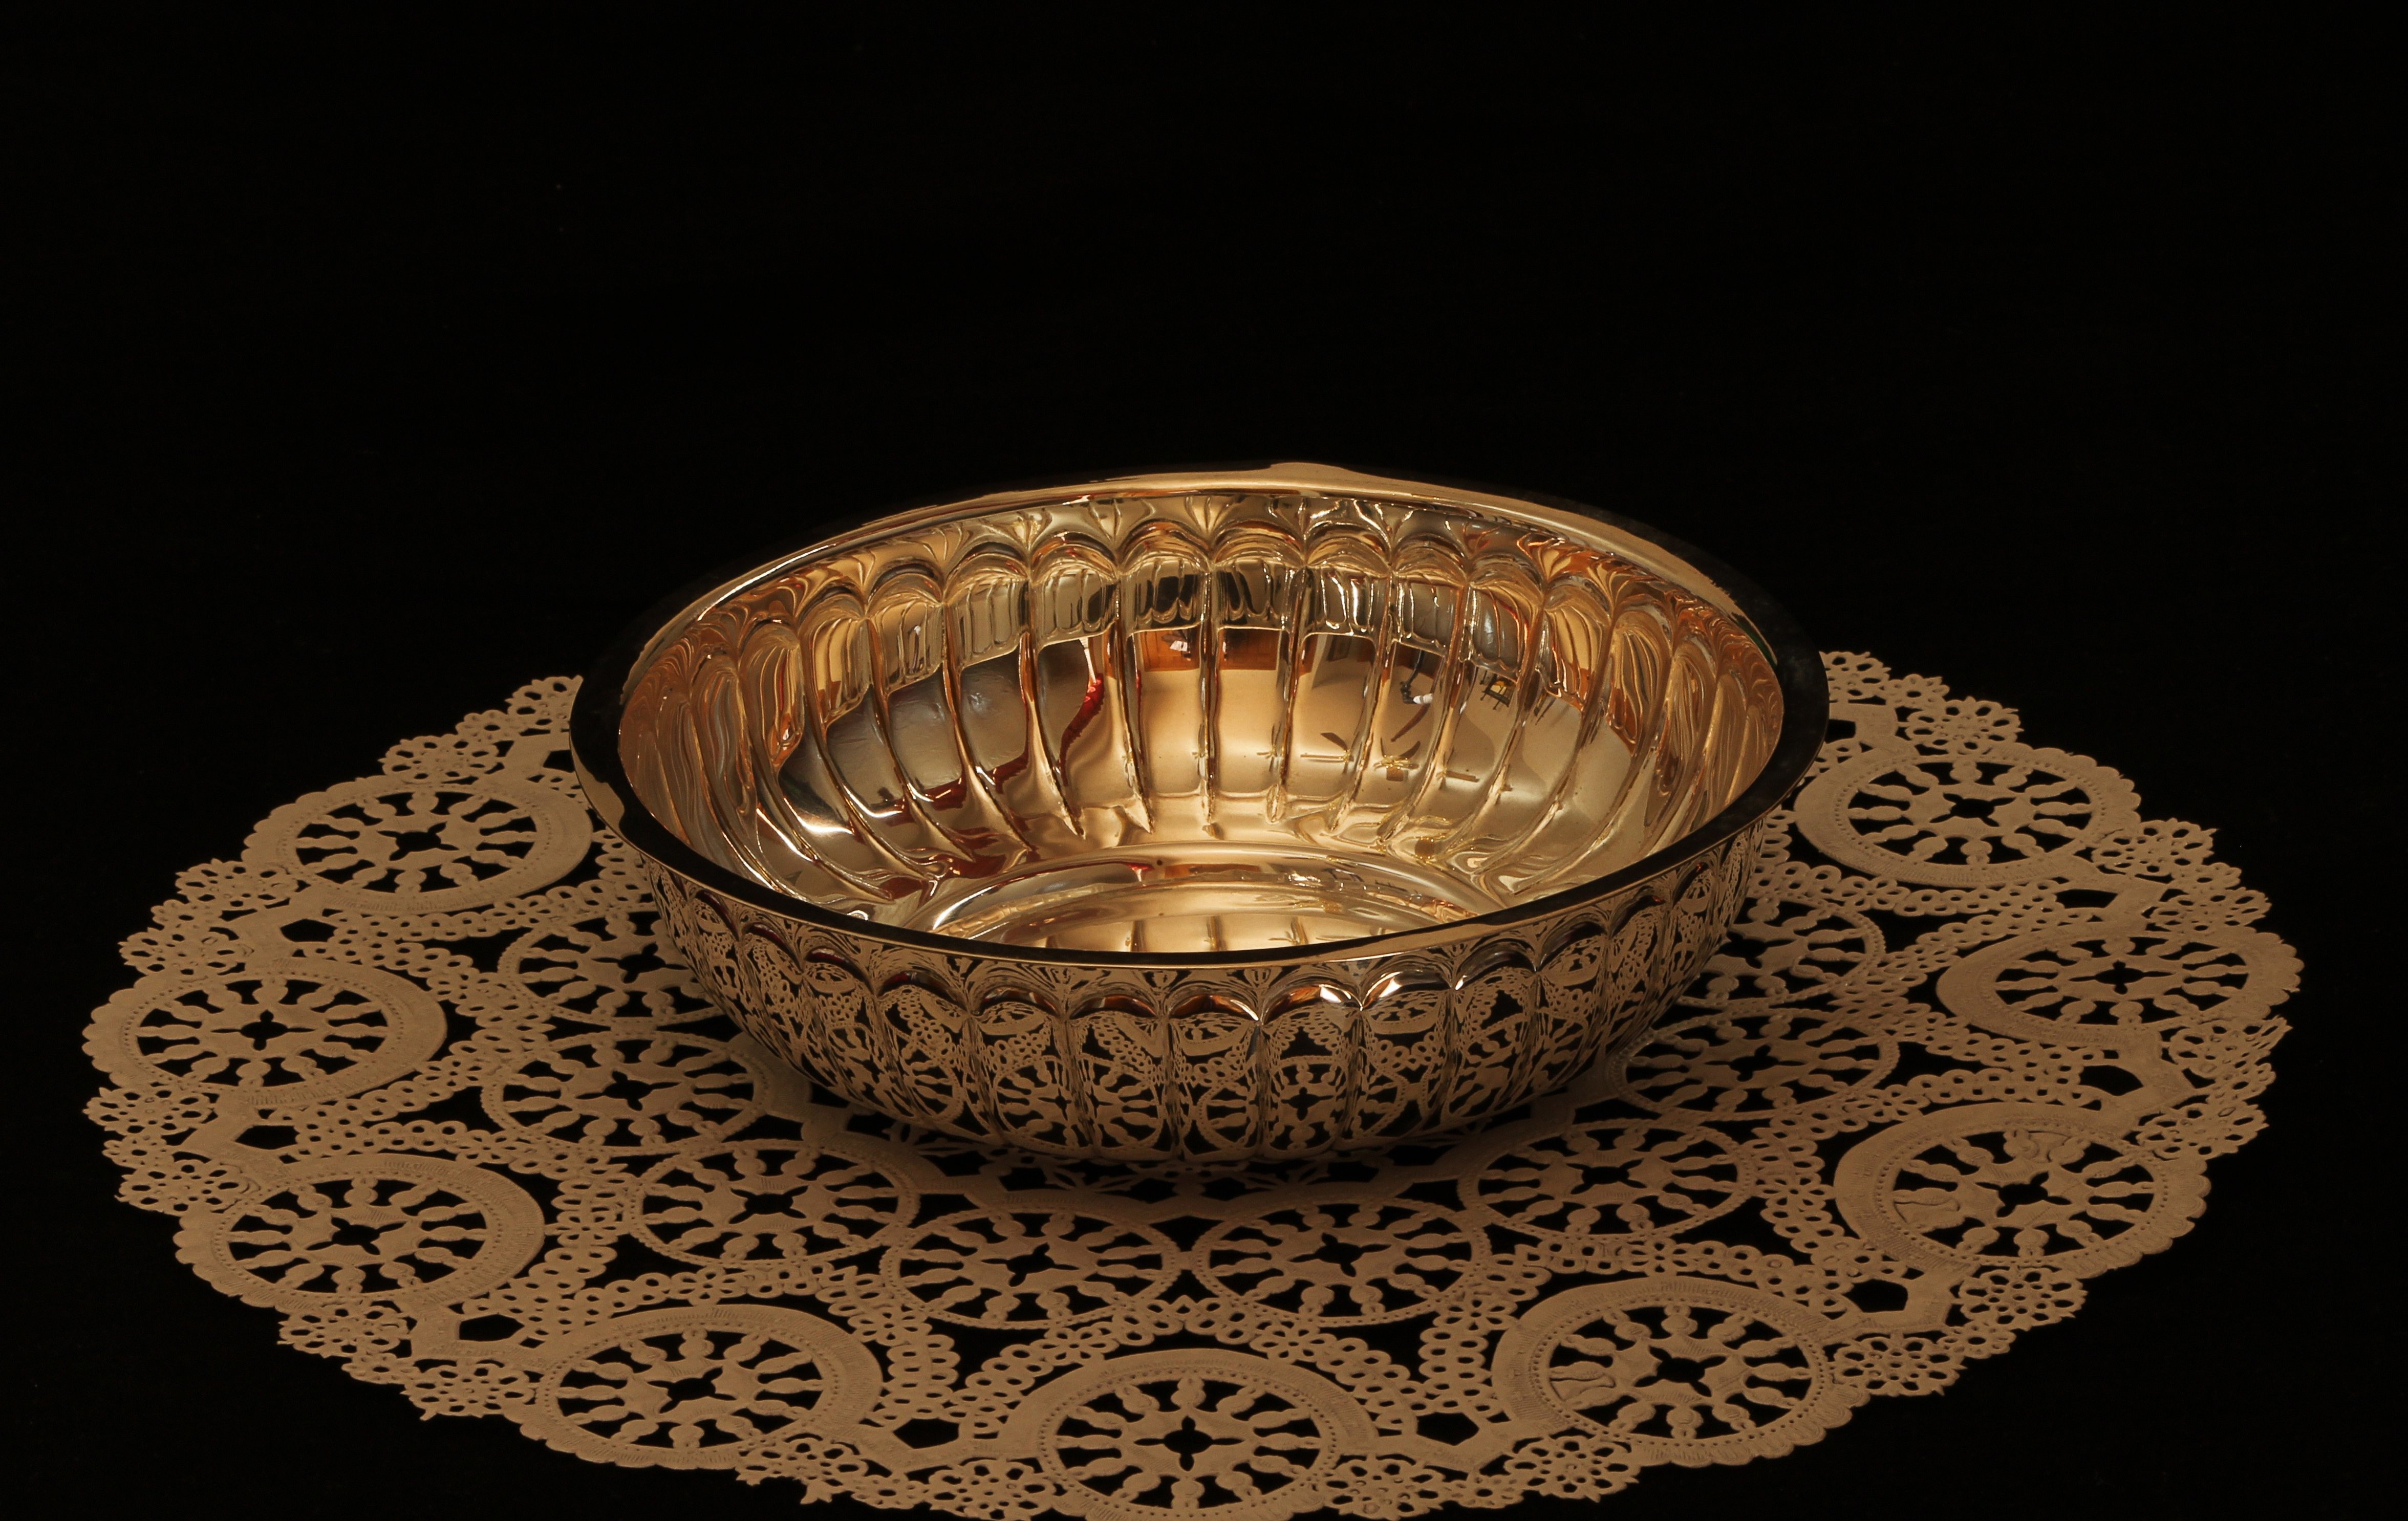
bowl, reflection, metal, lighting, material, circle, silver, light fixture, chandelier, shape, doily, fashion accessory, candy dish